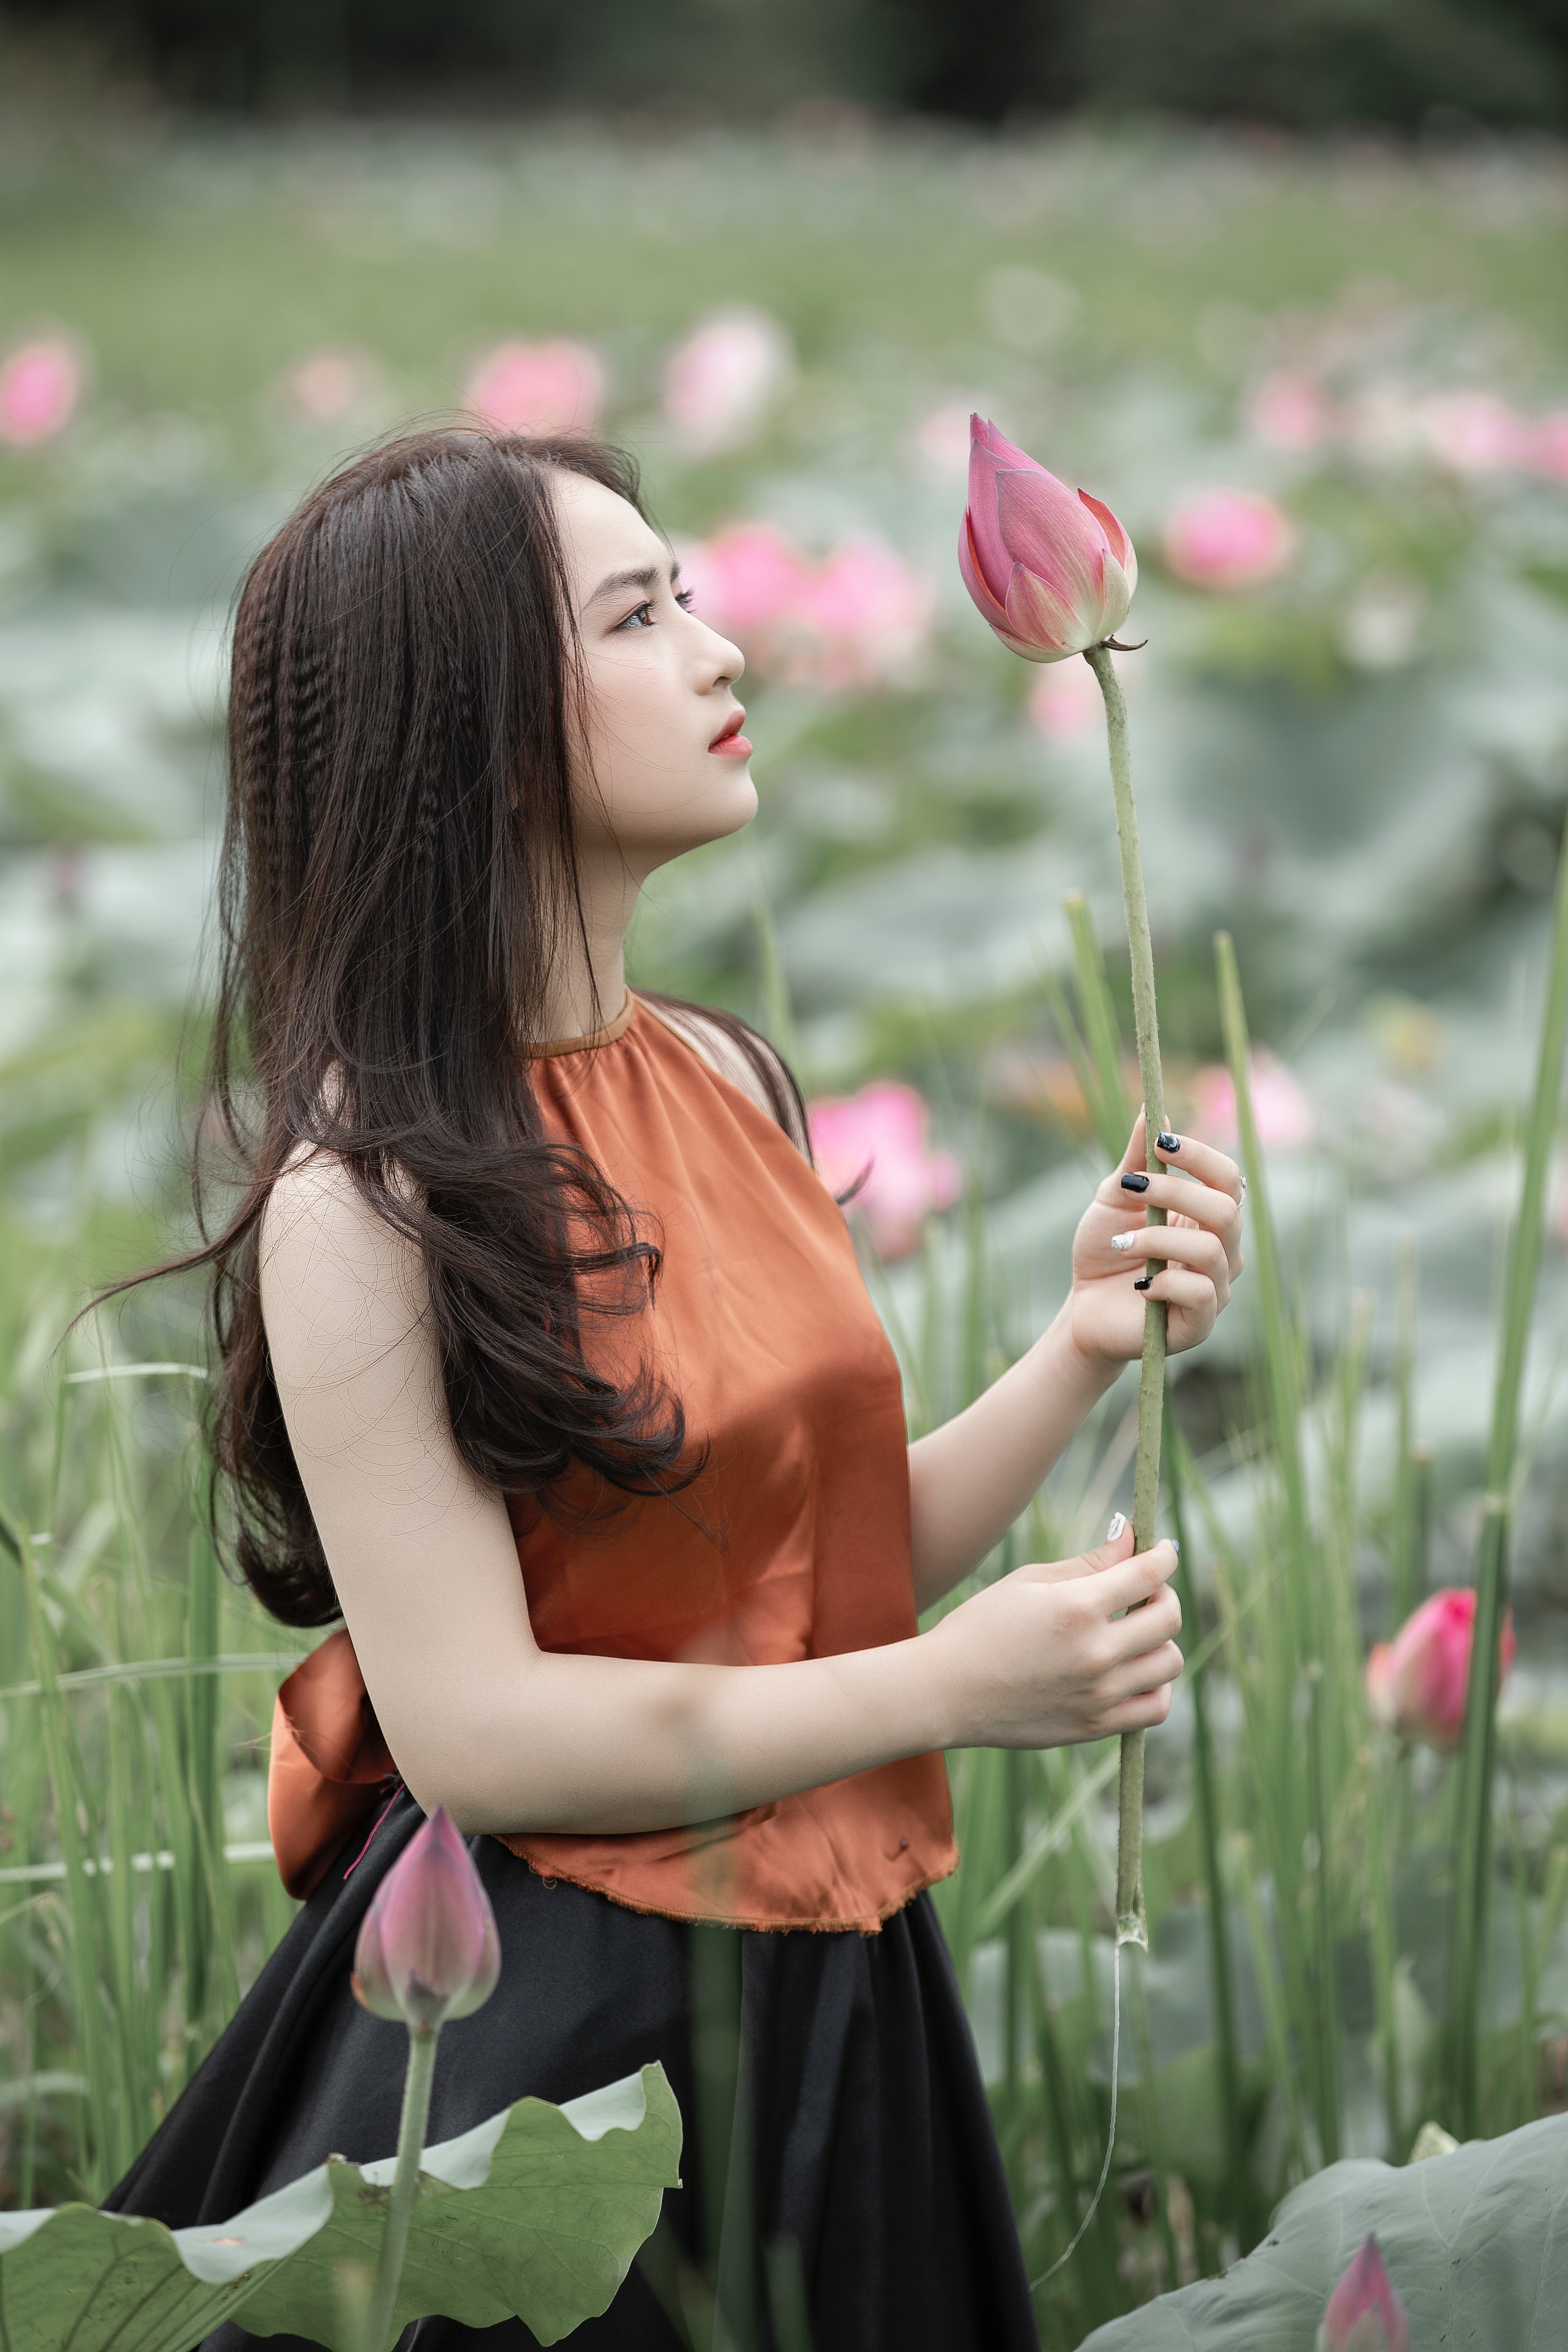
flower, pink, beauty, botany, plant, lotus family, aquatic plant, spring, lotus, sacred lotus, photography, petal, water lily, flowering plant, wildflower, plant stem, long hair, photo shoot, fawn, perennial plant